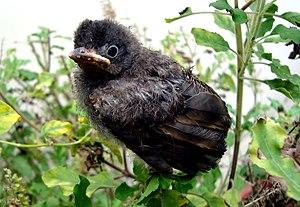
Pycnonotus cafer - Jeune Bulbul à ventre rouge
Le Bulbul à ventre rouge est une espèce de passereau de la famille des Pycnonotidae.